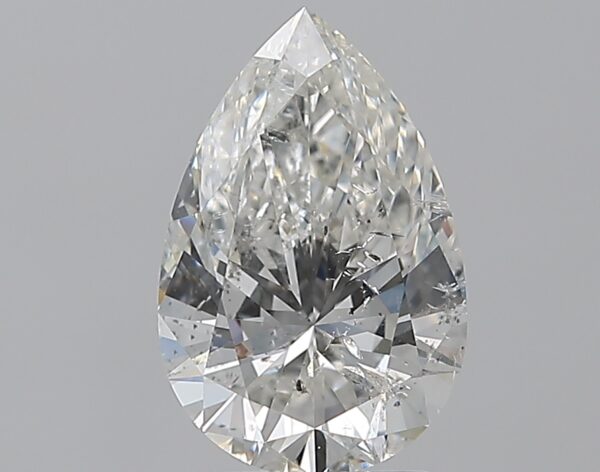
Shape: pear
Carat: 2.01
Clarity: SI2
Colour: G
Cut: EX
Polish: VG
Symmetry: VG
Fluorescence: N
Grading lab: IGI
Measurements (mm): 10.69 x 7.02 x 4.49